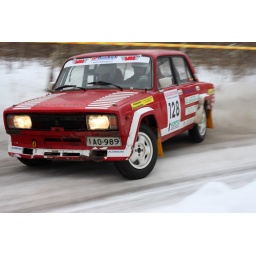
The first car to go out of the road in this corner.